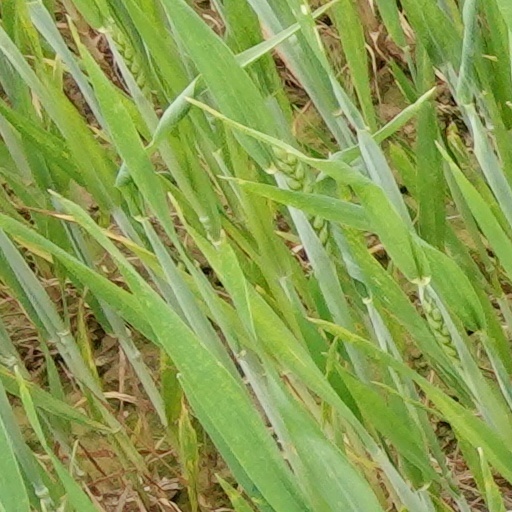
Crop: wheat